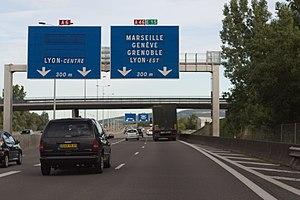
L'autoroute A6 est une autoroute qui relie le sud-est de Paris et Lyon, en France, en empruntant la vallée de la Saône. Elle est prolongée par l'A7 à Lyon pour rejoindre Marseille.